Weber (crater)

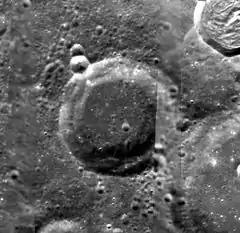
Clementine mosaic

Weber is a lunar impact crater on the far side of the Moon, and it cannot be viewed directly from the Earth's surface. This crater is attached to the northwest outer rim of the larger crater Sarton. About two crater diameters to the northwest is the eroded Kramers.